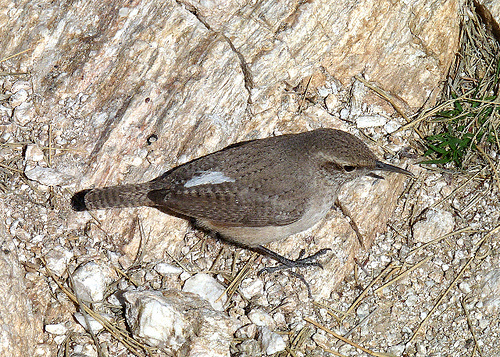
a tiny bird with a long beak and a bluish green hue.
this is a bird with a grey belly, brown back and a long pointed beak.
this bird has a dark brown body with striped feathers and a long, narrow billa small grey bird with a long black bill and white primaries.
the bird has long black tarsus and feet, a light brown belly and breast, and a dark brown back.
this is a dark gray bird with some ruffles in the feather and a long pointy beak.
this bird has a brown ticked plumage on it's tail, back & wings, with a light brown belly and a long bill.
a small bird with a dark grey color body with thin, long, pointed beak.
this particular bird has a belly that is gray and brown
this bird is grey with white and has a very short beak.
Species: Rock Wren